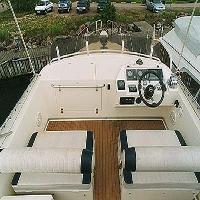
Weather: cloudy or overcast